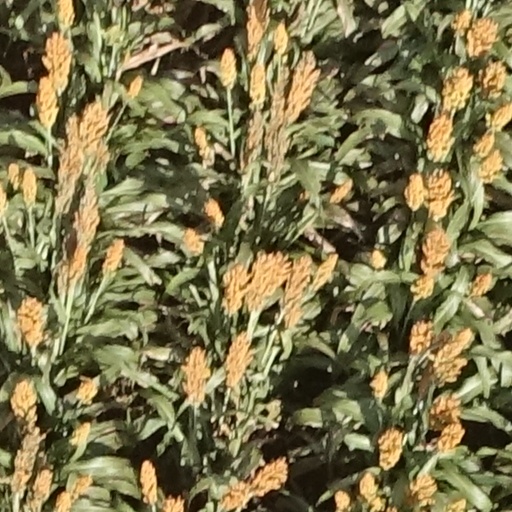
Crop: sorghum